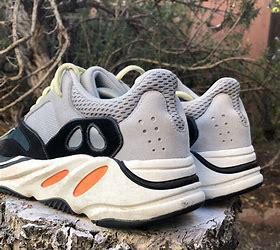
Brand: Adidas
Model: Yeezy Boost 700